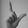
ASL letter: L